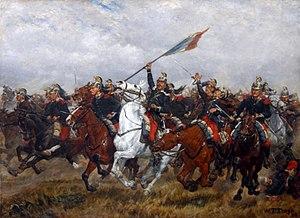
French Dragoons Charging
William Brooke Thomas Trego, né le 15 septembre 1858 à Yardley et mort le 24 juin 1909 à North Wales, est un peintre américain connu pour ses œuvres aux thèmes militaires, notamment des scènes de la guerre d'indépendance des États-Unis et de la guerre de Sécession.